History of Italy

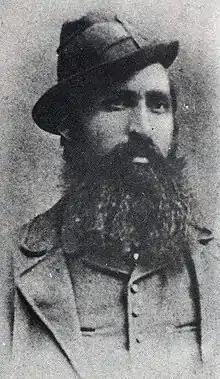
Carmine Crocco

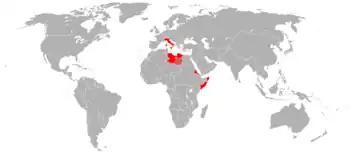
Italy and its colonial possessions in 1914

Sardinia industrialized from 1830 onward. A constitution, the Statuto Albertino was enacted in the year of revolutions, 1848, under liberal pressure. Under the same pressure, the First Italian War of Independence was declared on Austria. After initial success, the war took a turn for the worse and the Kingdom of Sardinia lost.